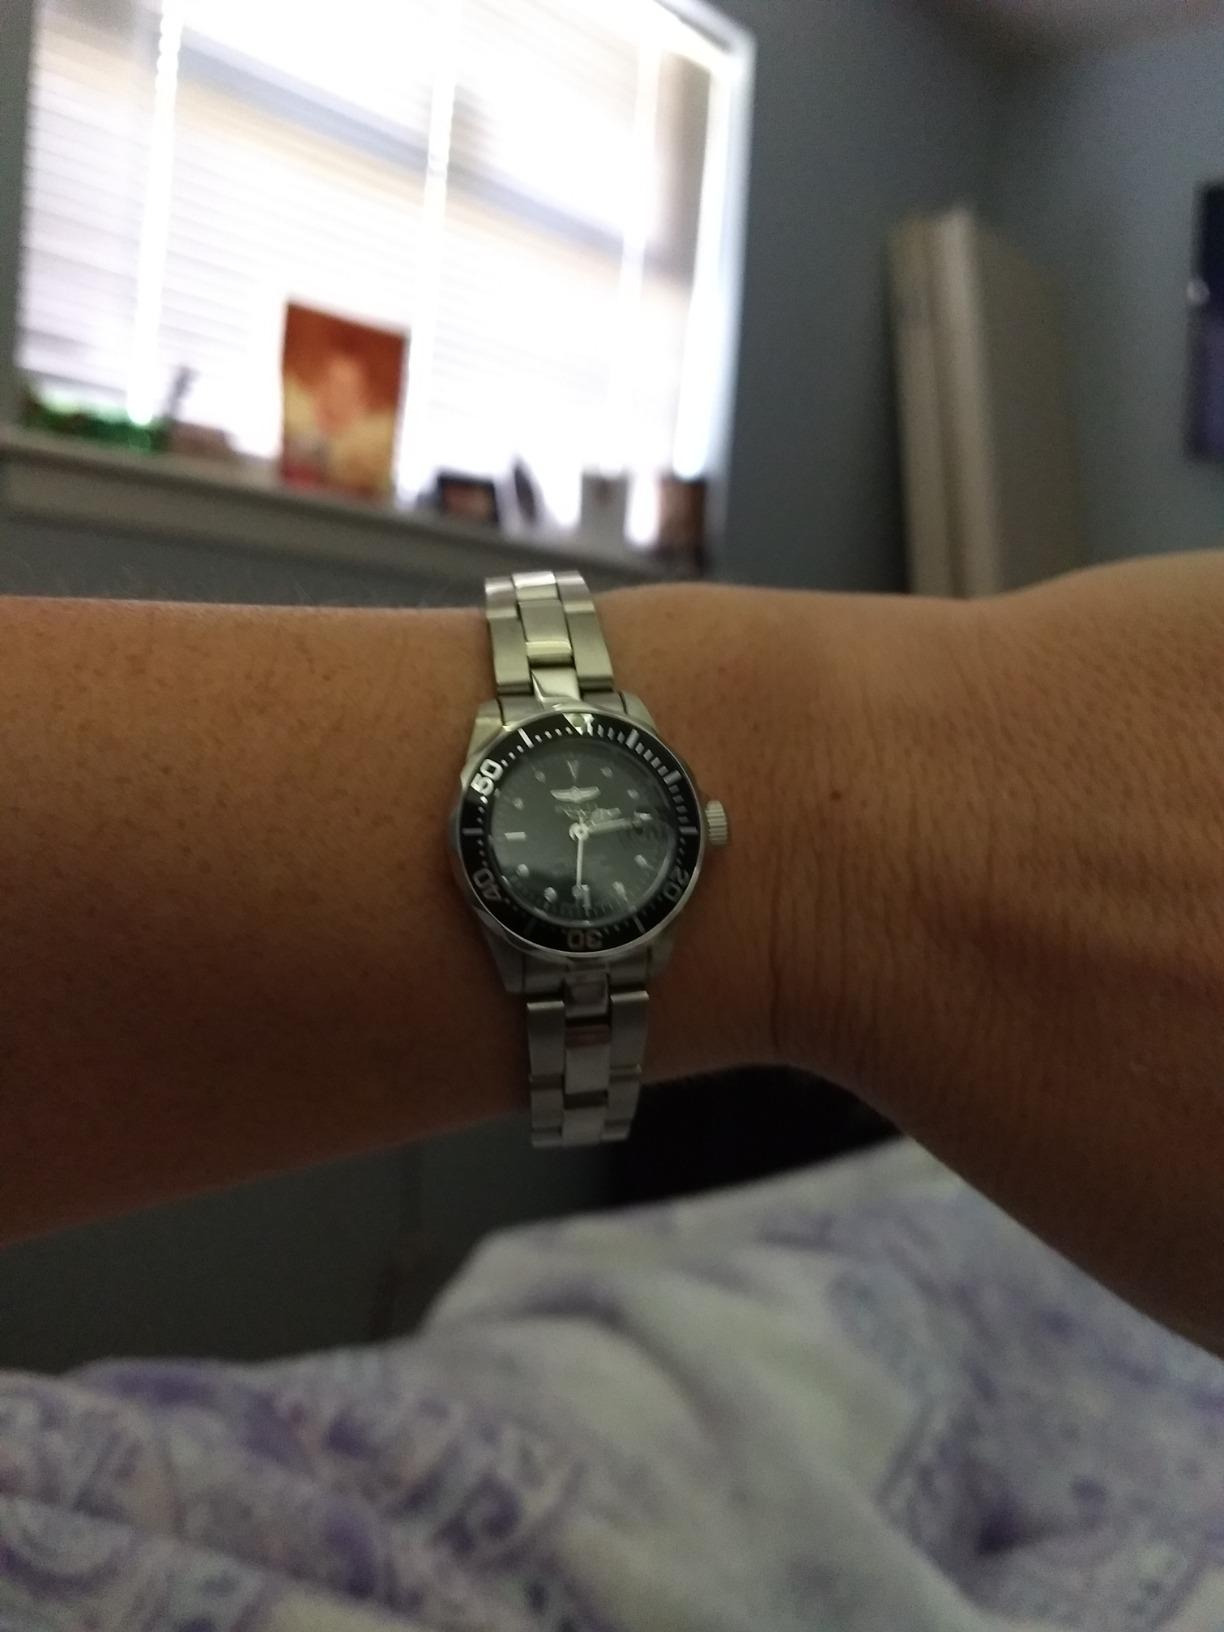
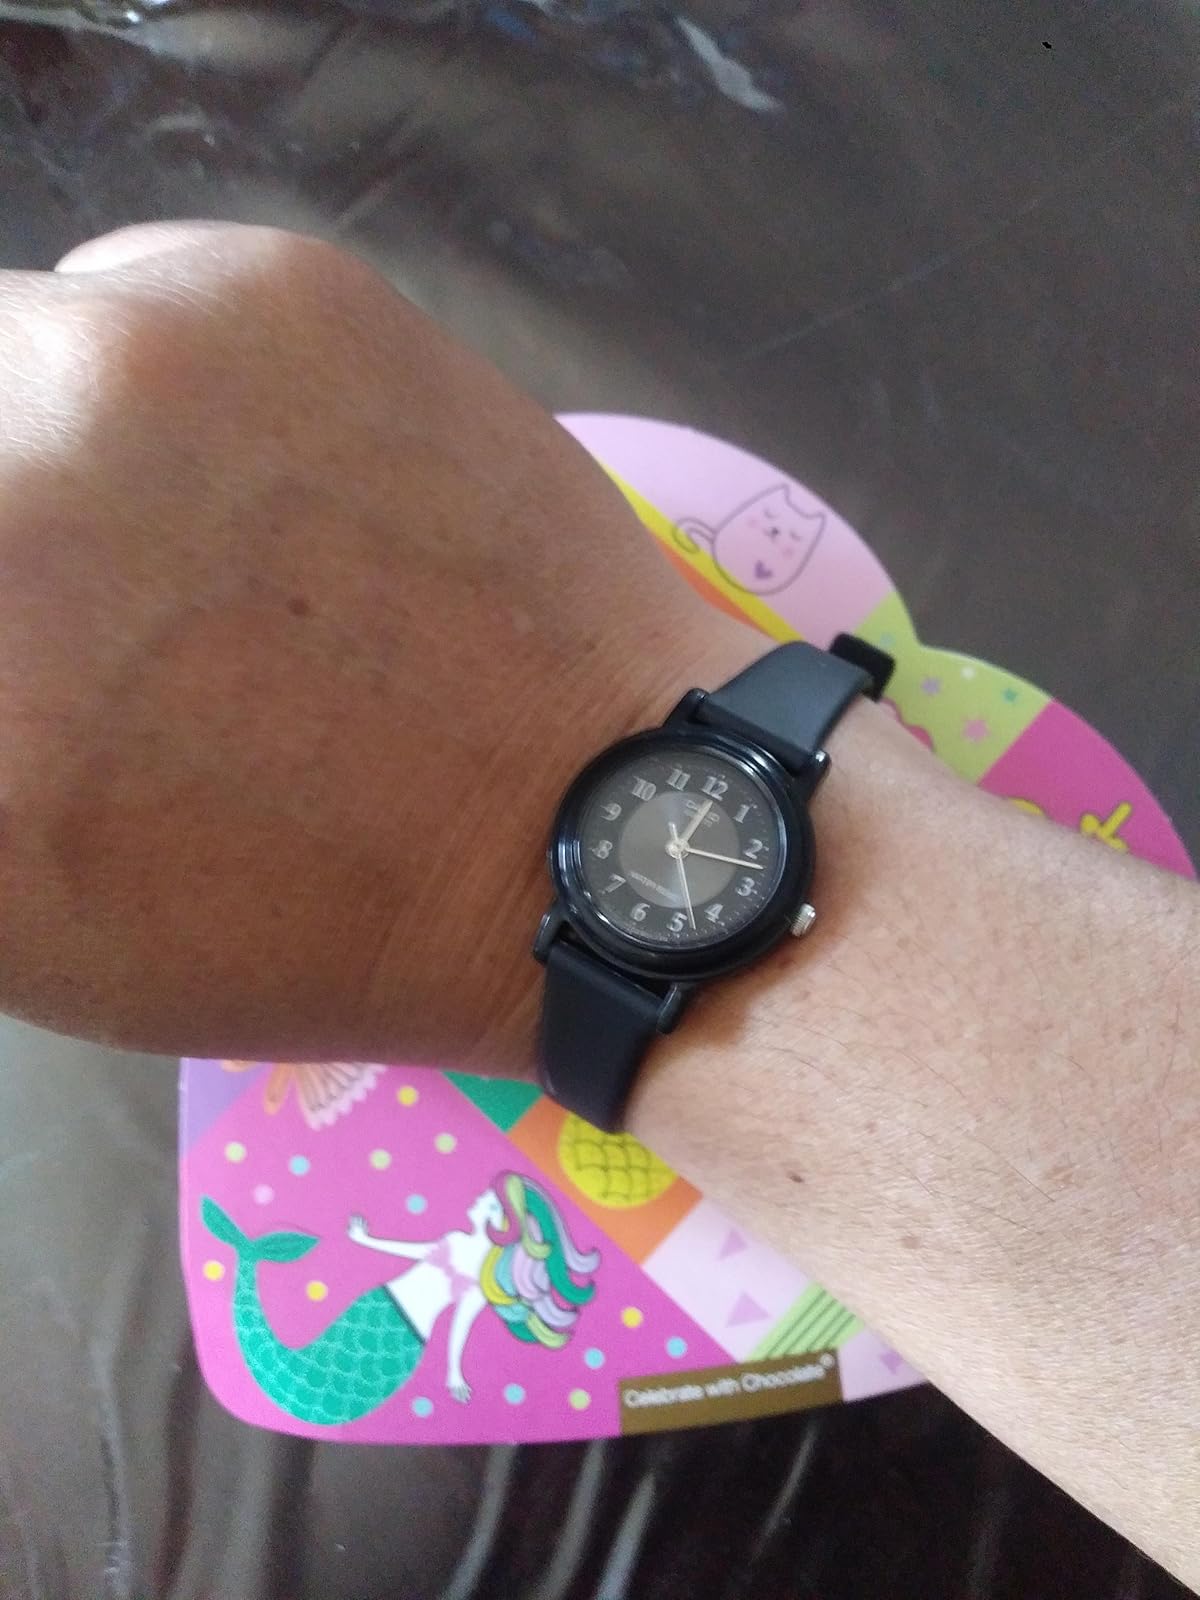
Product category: accessories_watch
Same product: no